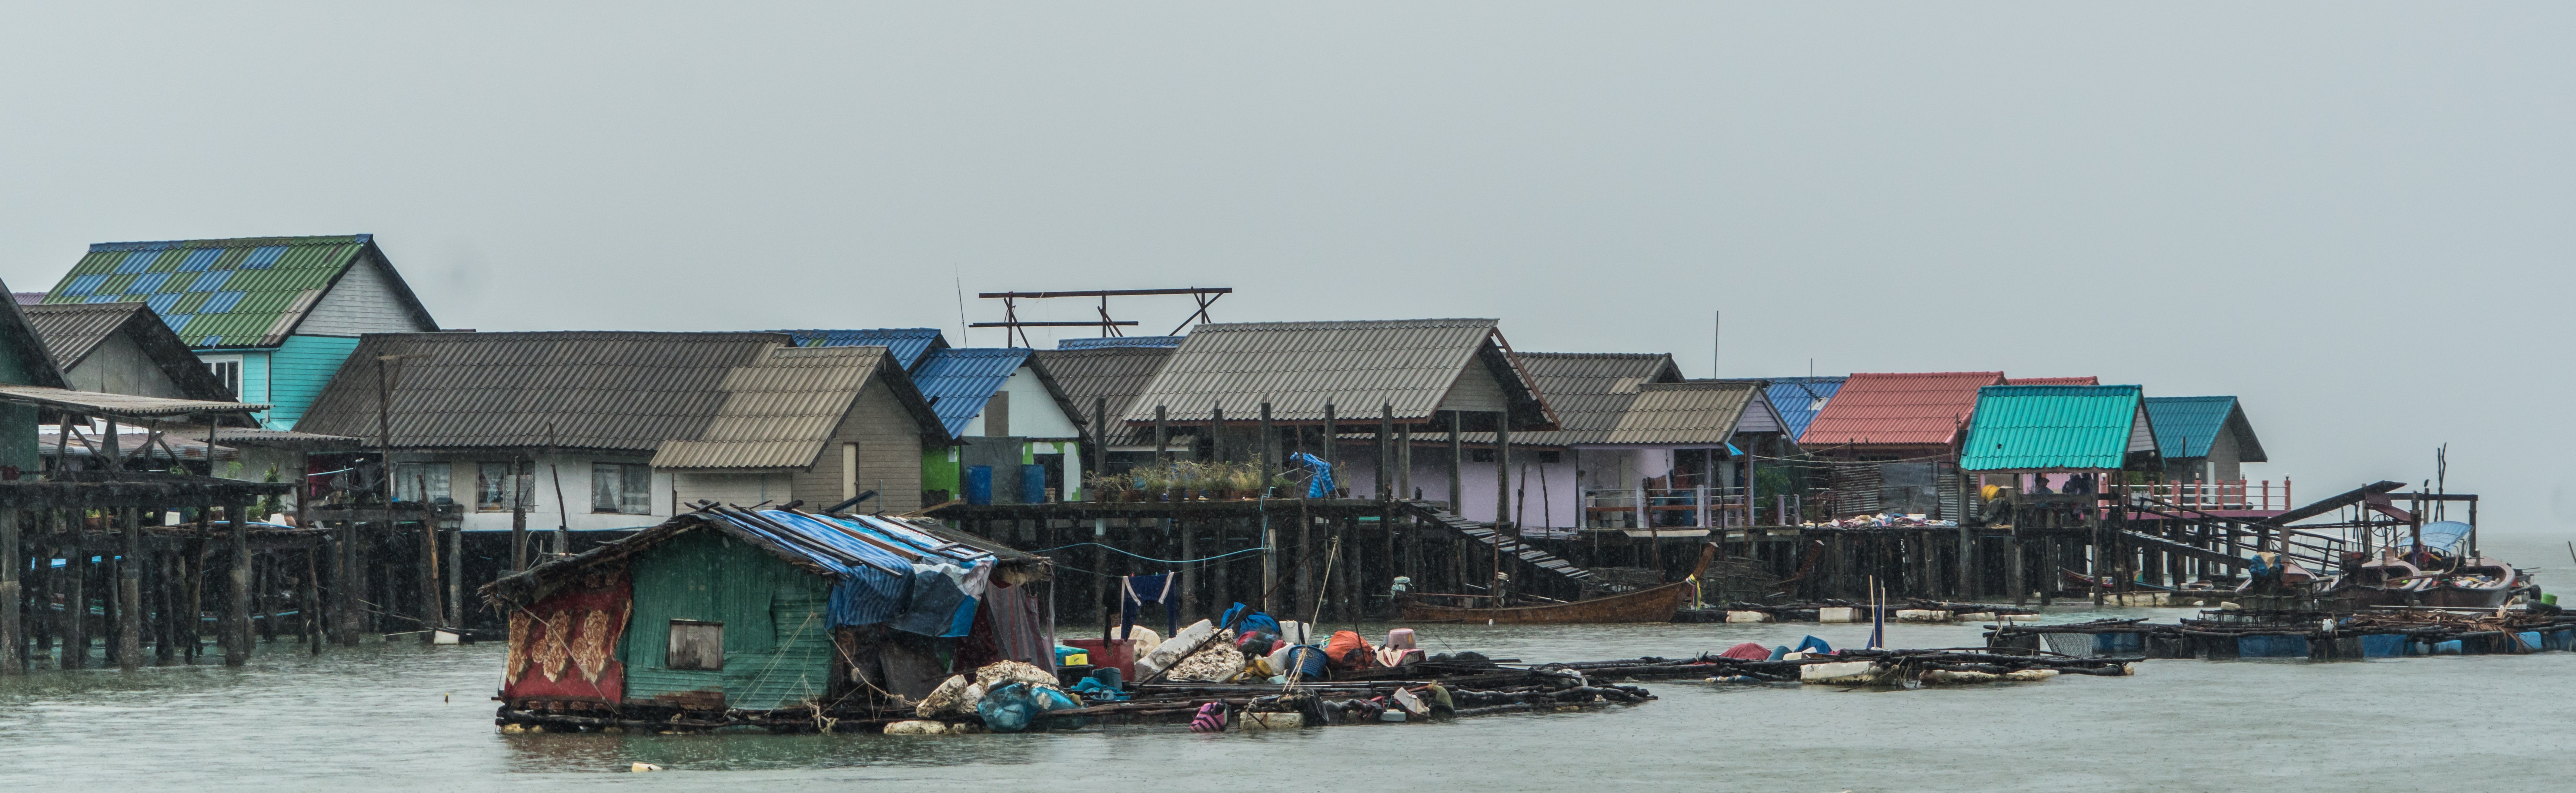
outdoor, boat, town, tourist, travel, vehicle, fisherman, asia, landmark, port, attraction, waterway, thailand, culture, andaman, destination, koh panyee island, floating fishing village, stormy weather